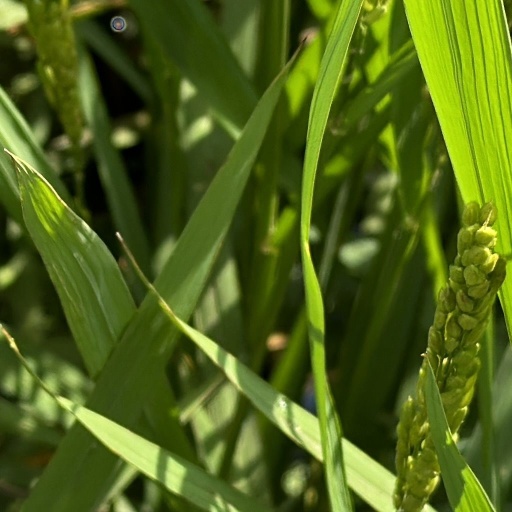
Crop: rice